Szeged

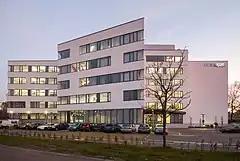
The new office building of the EPAM Systems, completed and opened in September 2017

Szeged suffered heavily during World War II. 6,000 inhabitants of the city were killed, In 1941, there were 4,161 Jews living in Szeged. After, March 19, 1944 German occupation, they were confined to a ghetto together with the Jews from surrounding villages. In June, 1944, the ghetto was liquidated. The Nazis murdered the larger part of the 8,500 and some were forced into forced labor in Strasshof Labor camp, Austria. Szeged was captured by Soviet troops of the 2nd Ukrainian Front on 11 October 1944 in the course of the Battle of Debrecen. During the communist era, Szeged became a centre of light industry and food industry. In 1965, oil was found near the city.